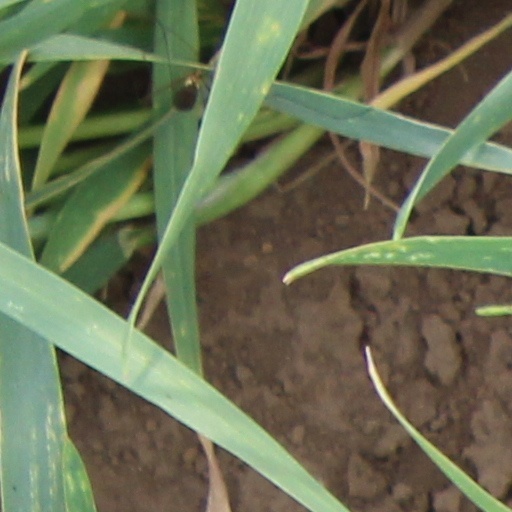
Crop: wheat